Exceptional: Why the World Needs a Powerful America

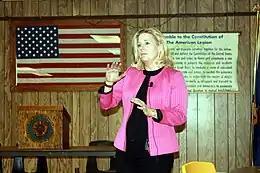
Liz Cheney in 2013

In their prologue, the authors state their purpose in the book: "We must ensure our children know the truth about who we are, what we've done, and why it is uniquely America's duty to be freedom's defender... They should learn about great men like George C. Marshall and Dwight Eisenhower and Harry Truman and Ronald Reagan." They contend that, "it is the brave men and women of the United States armed forces who defend our freedom and secure it for millions of others as well", and that America is "the most powerful, good, and honorable nation in the history of mankind, the exceptional nation."